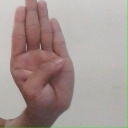
अक्षर: ब